Kuzhanthai Velappar temple

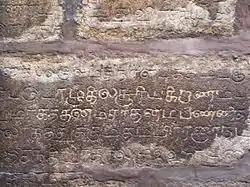

Kulanthai Velappar temple is situated in the village of Poombarai near Kodaikanal in Dindigul. There is a song/poem (Poombarai Velan) by Sage Arunagiri Nathar. It was Murugan who saved Arunagiri Nathar from a demon by taking the form of a child. Hence the main deity of this temple is called Kuzhanthai Velappar. The temple was built by a Chera King as per the inscription. After completing the Palani Andavar statue, Bogar built one more "navabasanam" (amalgam of nine poisons) idol at this place between Palani and Poombarai. This place is also called as Yanai Gejam (Bogar kadu).